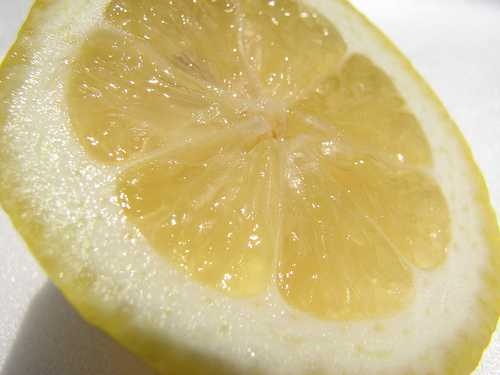
Label: Lemon